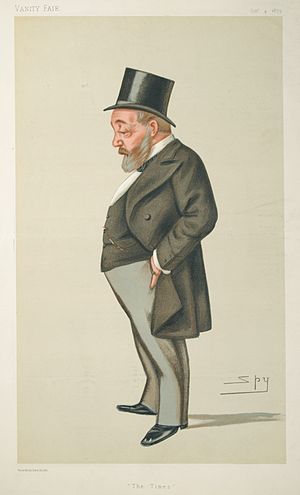
Thomas Chenery
Thomas Willam Chenery var en engelsk orientalist og journalist.